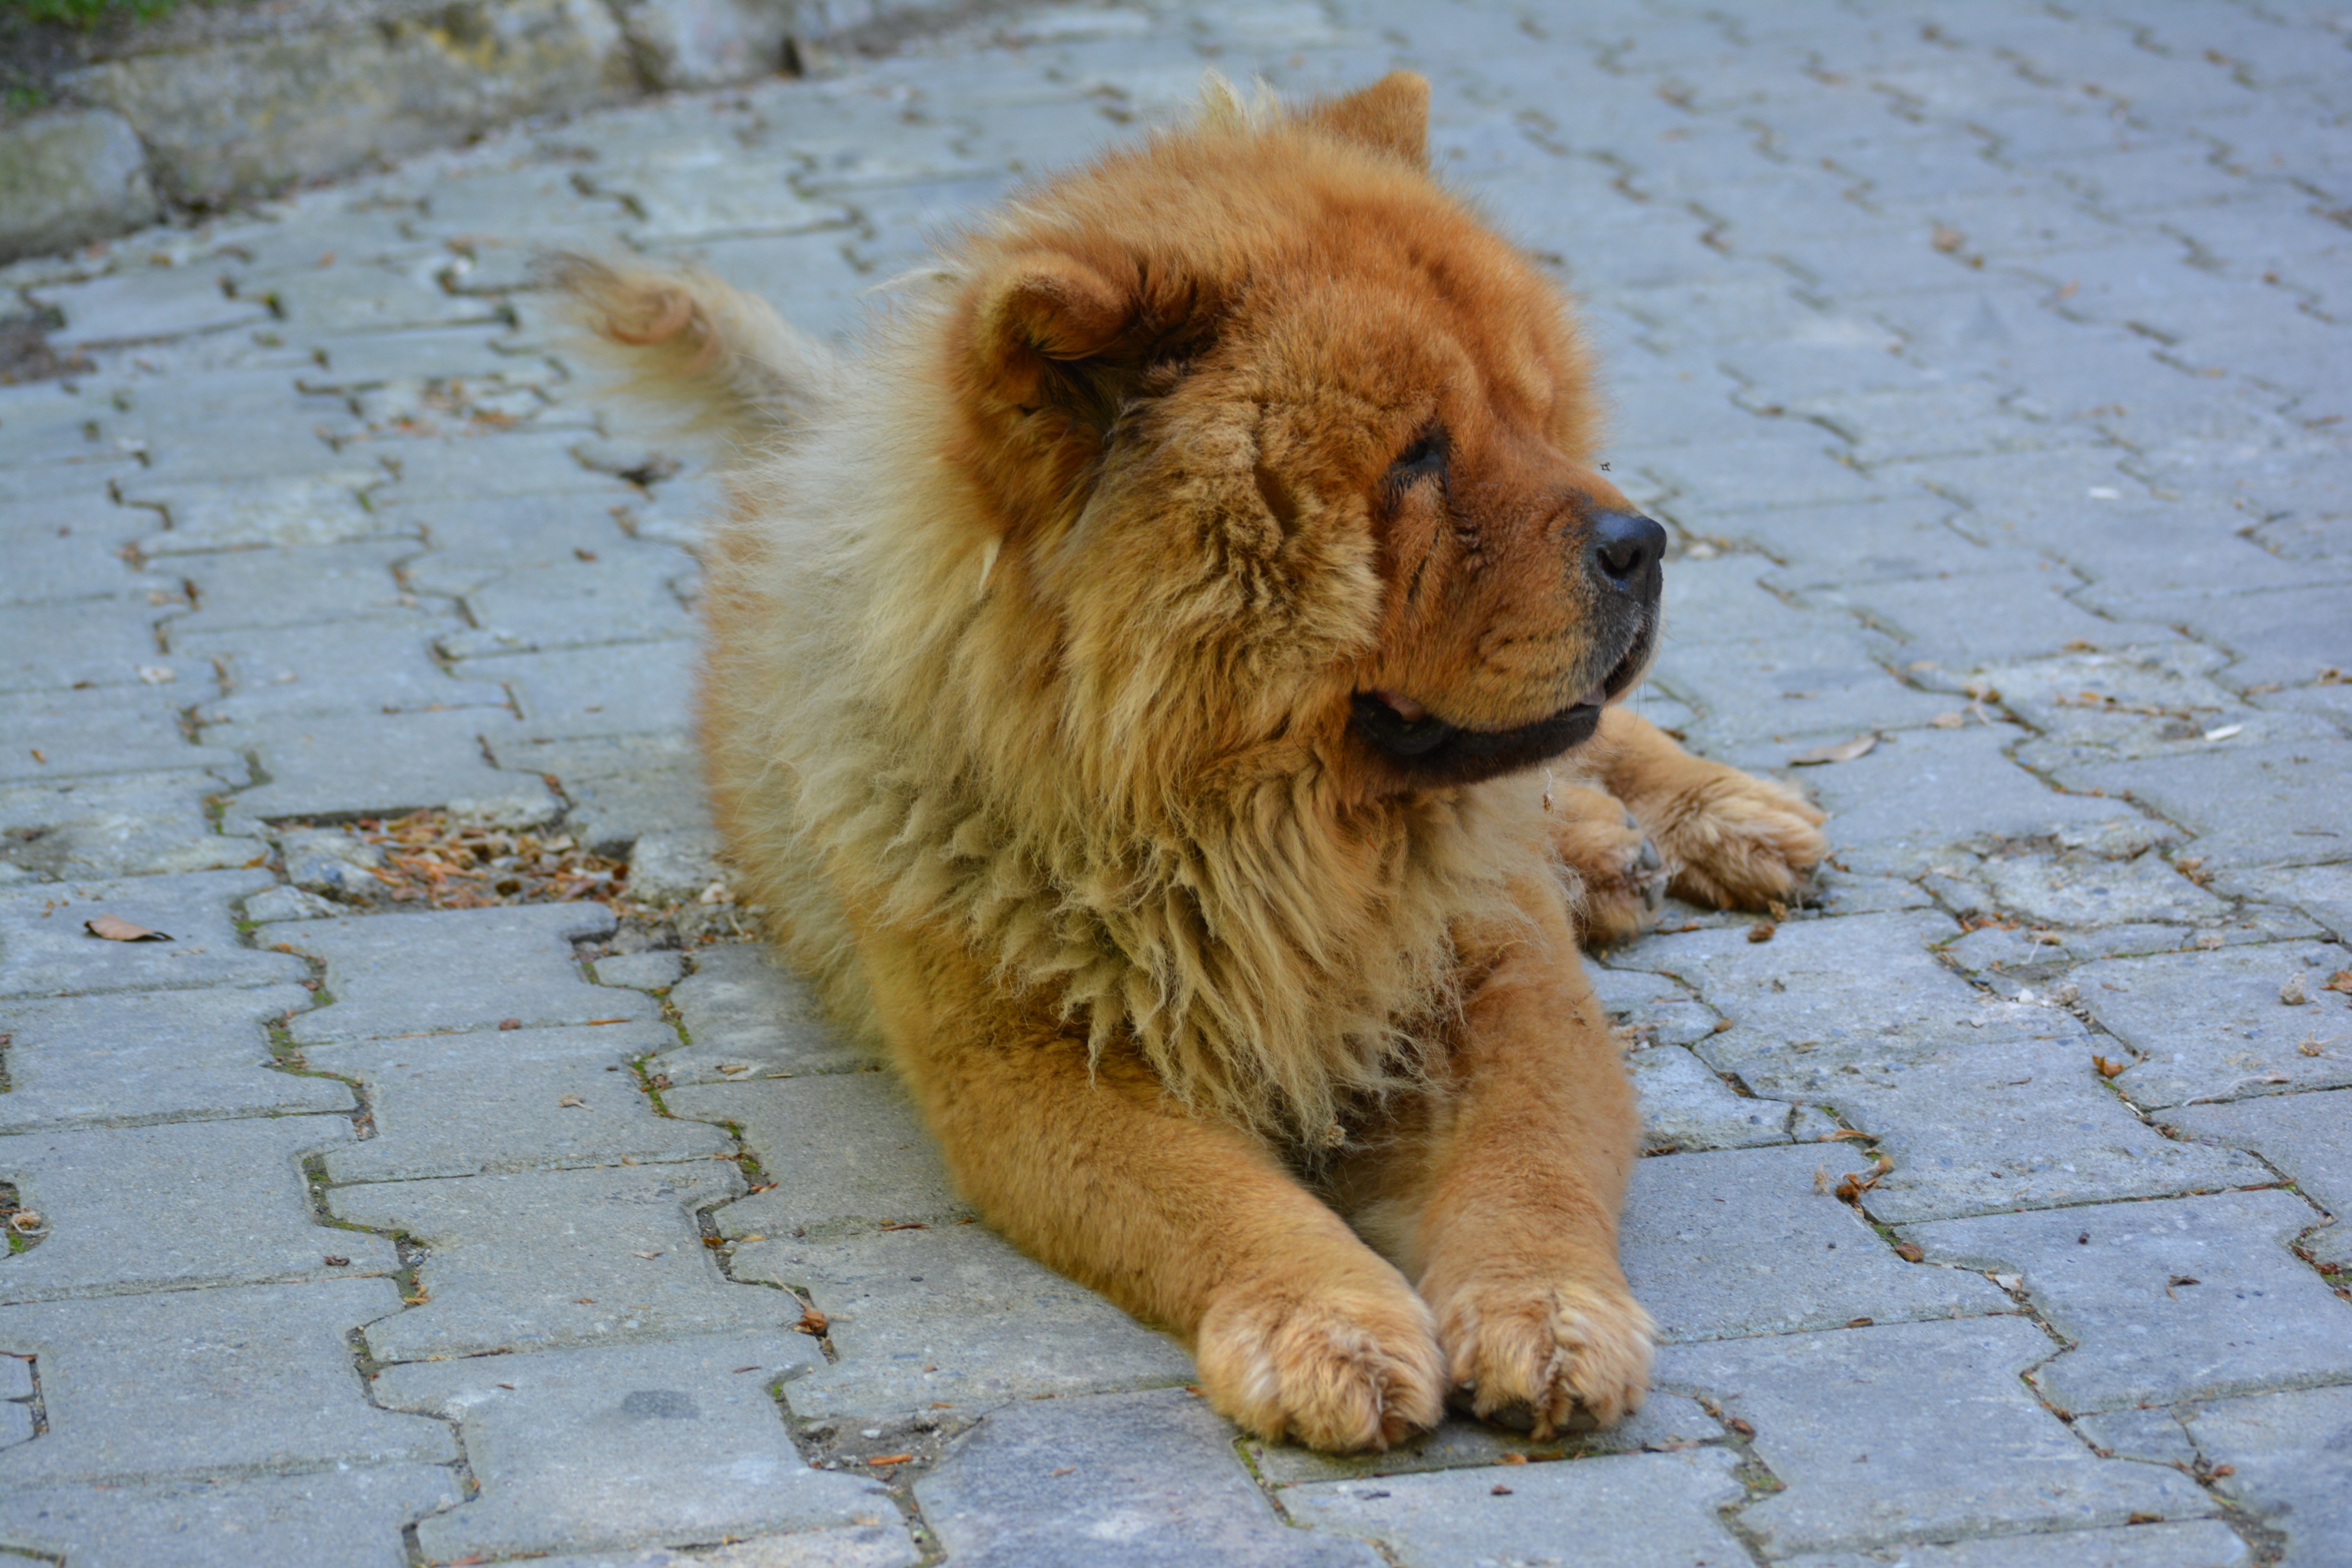
puppy, dog, animal, cute, looking, pet, brown, mammal, lion, look, vertebrate, chow chow, dog breed, doggy, tibet lion, chinese lion, dog like mammal, carnivoran, dog breed group, dog crossbreeds, eurasier